Māori music

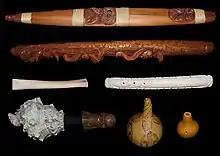
A selection of Taonga pūoro from the collection of Horomona Horo

There is a rich tradition of wind, percussion and whirled instruments known by the collective term taonga pūoro. The work of researchers and enthusiasts such as Richard Nunns, Hirini Melbourne and Brian Flintoff has provided a wealth of knowledge and information around the sounds, history and stories of these instruments, which included various types of flutes, wooden trumpets, percussion instruments and bull-roarers.